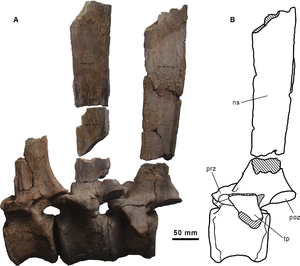
Morelladon est un genre de dinosaures herbivores ornithopodes du groupe des Styracosterna. Il est représenté par une espèce unique, Morelladon beltrani, décrite à partir de restes fossiles retrouvés dans des strates du Crétacé inférieur en Espagne.